Mirza Athar Baig

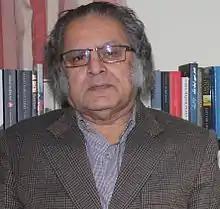
Baig at his home in Lahore

Mirza Athar Baig (Urdu: مرزا اطہر بیگ, born 7 March 1950) is a Pakistani novelist, playwright and short story writer. He was born in Sharaqpur, Punjab. Both his parents were school teachers and encouraged him to read widely from a young age. He is associated with the Department of Philosophy, at Government College University in Lahore. His fiction works include three novels, a short story collection, and numerous plays for television.